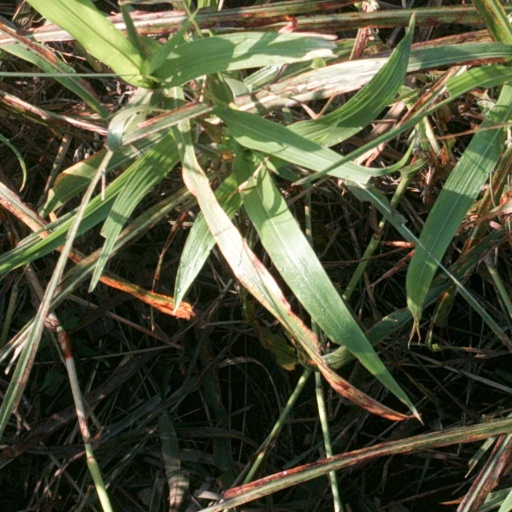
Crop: sorghum